Gheorghe Petrașcu

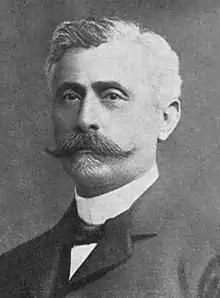
Spiru Haret

In 1898, Gheorghe Petrașcu graduated from the School of Fine Arts in Bucharest. As the school results did not allow him to obtain a scholarship abroad, granted through the school, Nicolae Petrașcu asked Nicolae Grigorescu to contribute to such an endeavor. As a result, Grigorescu spoke with Spiru Haret, who was the Minister of Public Instruction that year, who responded positively to the request. The scholarship that the ministry granted to Petrașcu, of 1200 lei (1898), was part of the Iosif Niculescu fund. Consequently, on 19 November 1898, Gheorghe Petrașcu sent Grigorescu a letter of thanks from Paris, 29 Rue Gay Lussac.